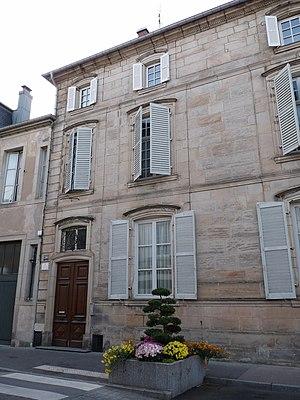
Remiremont
Remiremont, en vosgien de la montagne [rmirmo], est une commune française située dans le département des Vosges en région Grand Est. Située sur le piémont vosgien à 400 m d'altitude, elle marque l'entrée dans la moyenne montagne à l'embouchure des hautes vallées de la Moselle, de la Moselotte et de la Cleurie dont l'altitude va croissante.
François Andreu, né le 5 février 1686 à Châtenois et mort le 8 avril 1748 à Remiremont, est un prêtre, écolâtre et bibliophile français qui fut aussi le fondateur de la première bibliothèque de Remiremont et le directeur de l'hôpital de cette ville de 1715 à 1747.